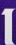
Number: 1